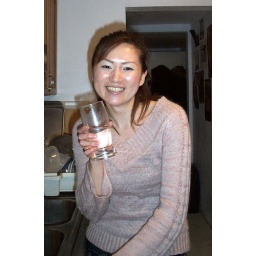
Tomomi visiting. I let her hold the glass of water so something was in the photo besides her.